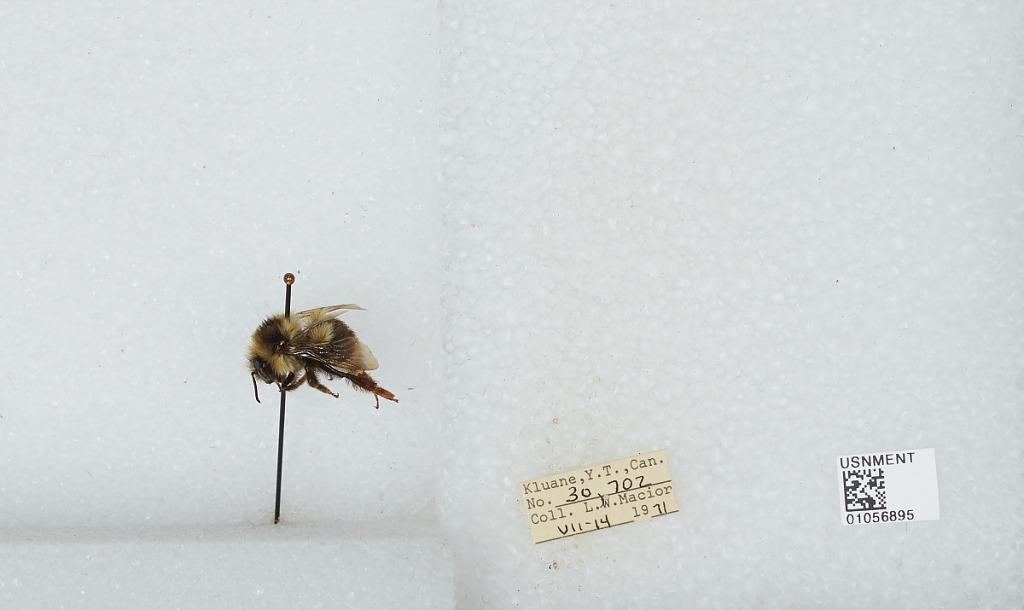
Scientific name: Bombus bifarius nearcticus
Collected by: L. Macior
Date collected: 1971-7-14
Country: Canada
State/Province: Yukon Territory
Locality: Kluane
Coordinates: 60.75, -139.5